Parable of the Lost Sheep

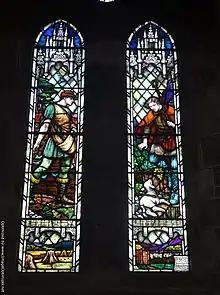
Parable of the Lost Sheep (right) in St Mary's Cathedral, Kilkenny, Ireland

The Parable of the Lost Sheep is one of the parables of Jesus. It appears in the Gospels of Matthew and Luke. It is about a man who leaves his flock of ninety-nine sheep in order to find the one which is lost. In Luke 15, it is the first member of a trilogy about redemption that Jesus addresses to the Pharisees and religious leaders after they accuse him of welcoming and eating with sinners.